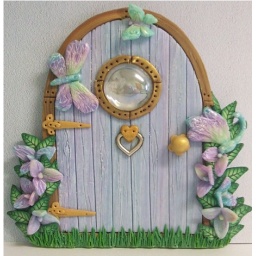
Hand made in polymer clay with the addition of a glass pebble for the window and a pewter door knocker.